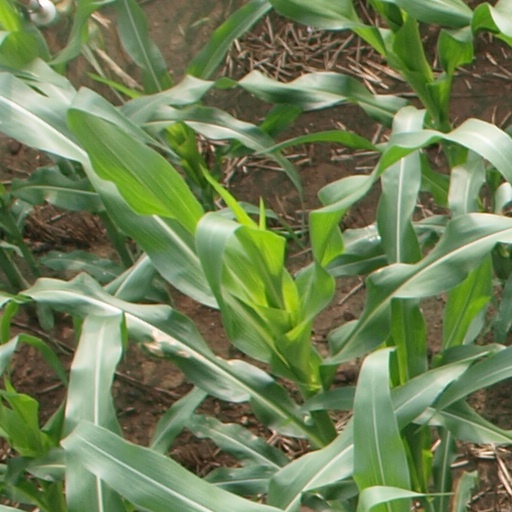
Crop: maize; corn